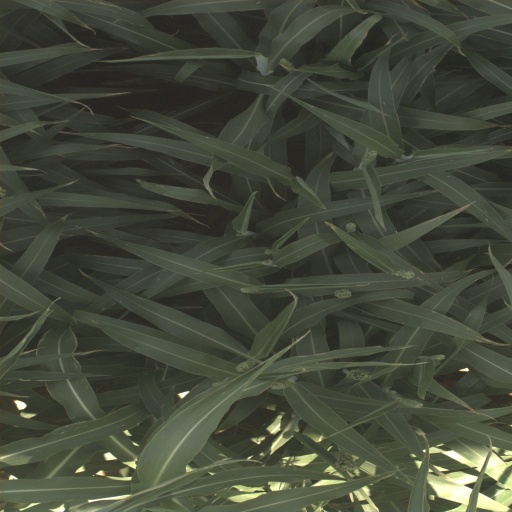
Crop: sorghum